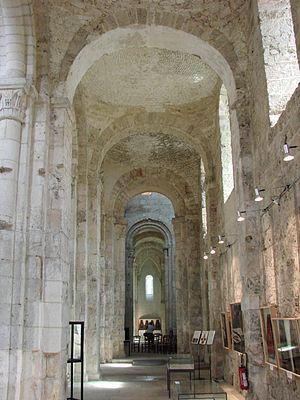
Abbaye Notre-Dame de Bernay (Eure), le collatéral sud
L'abbaye Notre-Dame de Bernay est située à Bernay dans l'Eure en Normandie. Son église abbatiale par la précocité des talents de ceux qui l'ont conçue en fait un point de départ pour comprendre les réalisations majeures de l'art normand, y chercher les premières manifestations de l'architecture romane en Normandie et y suivre le progrès des techniques ainsi que du style architectural et décoratif.